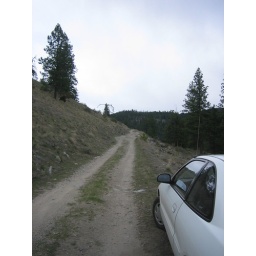
My car doesn't get too angry when I take her down roads like this, only when I get stuck in snow